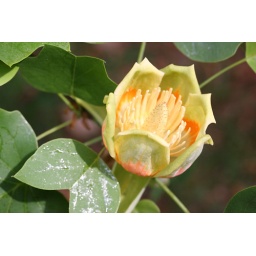
Large flower of tall tree growing in Cherokee Orchard, Great Smoky Mountains, Tennessee &lt;i&gt;Liriodendron tulipifera&lt;/i&gt;TULIP POPLAR or YELLOW POPLAR &lt;b&gt;Magnoliaceae&lt;/b&gt;